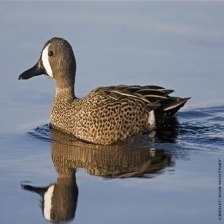
Species: TEAL DUCK
Scientific name: ANAS CRECCA
ImageNet parent category: drake